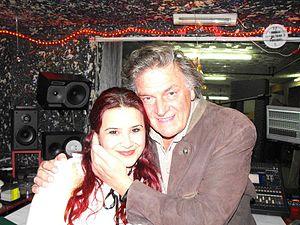
Florin Piersic, né le 27 janvier 1936 à Cluj, Royaume de Roumanie, est un acteur roumain et une personnalité de la télévision. Il est particulièrement célèbre pour ses rôles principaux dans les films The White Moor et Seria Mărgelatu. Il est naturalisé moldave.